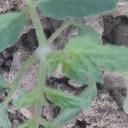
Crop: Tomato
Condition: healthy-leaf